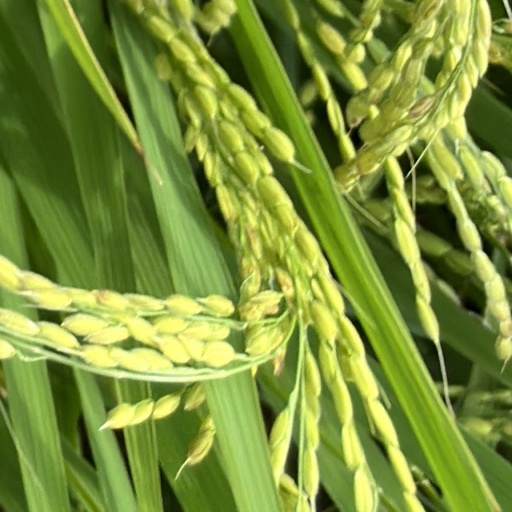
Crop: rice